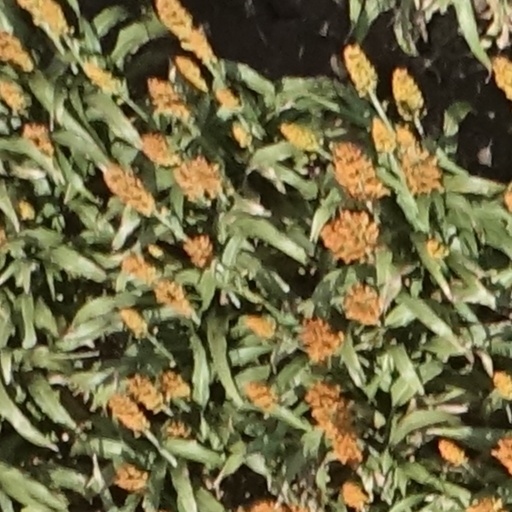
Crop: sorghum